Towards Evening

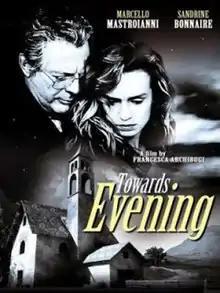
Film poster

Towards Evening is a 1990 Italian drama film directed by Francesca Archibugi. It was entered into the 17th Moscow International Film Festival. For her performance Zoe Incrocci was awarded with a David di Donatello for Best Supporting Actress and a Silver Ribbon in the same category. The film also won the David di Donatello for Best Film and the Nastro d'Argento for Best Actor (to Marcello Mastroianni).